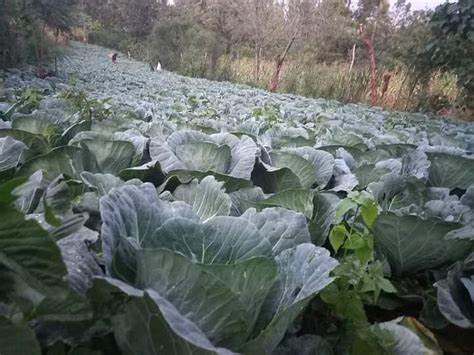
Shamba kubwa la kabichi limepandwa kwa wingi kwa kutumia mbinu za kisasa, likiwa tayari kwa mavuno ya kusambaza malighafi viwandani, mpangilio huu wa uzalishaji kwa kiwango kikubwa kwa ajili ya kuchakata bidhaa  kama: juisi, mbogamboga zilizokaushwa na virutubisho vya viwandani.